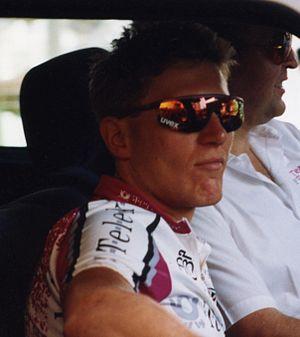
TOUR DE FRANCE 1993
Jens Heppner est un coureur cycliste allemand, né le 23 décembre 1964 à Gera et surnommé dans les pelotons Heppe.